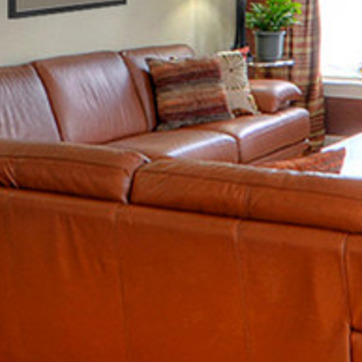
Material: leather